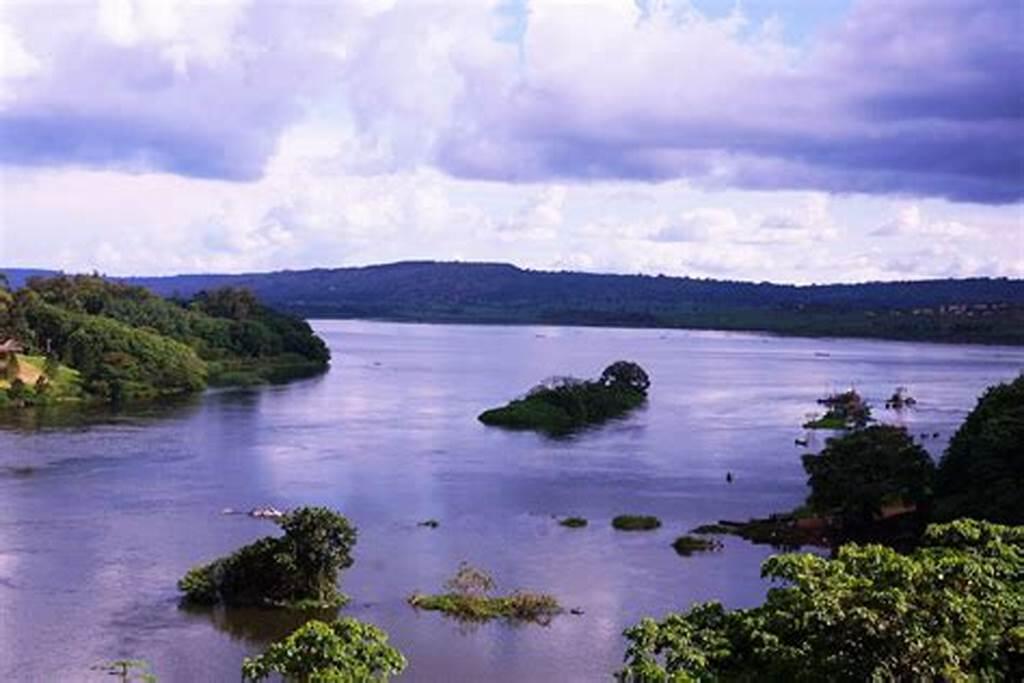
Ziwa likiwa lina akisi mwanga kutoka kwenye anga lililo funikwa na mawingu ya rangi nyeupe, huku kukiwa na milima iliyofunikwa na miti mirefu na uoto wa asili wenye majani mazito ya rangi ya kijani kibichi.